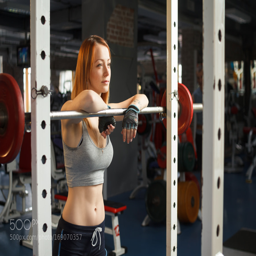
young strong girl do squats with a barbell